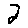
Label: 2